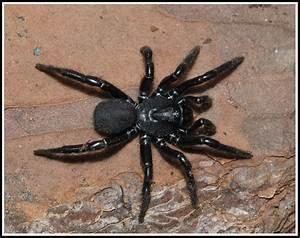
spider